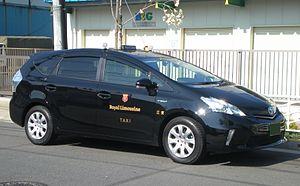
Au Japon, le taxi est un moyen de transport important dans la plupart des grandes villes. Les taxis au Japon ont tendance à avoir des tarifs assez élevés parmi les pays économiquement développés. Il y plus de 260 000 taxis sur l'archipel et plus de 35 000 rien qu'à Tokyo où 330 compagnies de taxis opèrent dans la capitale japonaise. Les taxis sont reconnaissables à leurs néons sur le toit. Un taxi libre porte l'inscription 空車 tandis qu'un taxi occupé porte l'inscription 賃走.
Le taxi est un véhicule automobile terrestre privé, conduit par un chauffeur et destiné au transport payant de passagers et de leurs bagages, de porte à porte, contrairement aux transports en commun qui transportent les passagers entre des points prédéterminés.